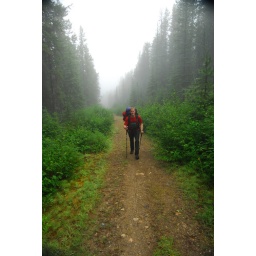
Neverending fire road in bear country, Jasper NP, Alberta, Canada